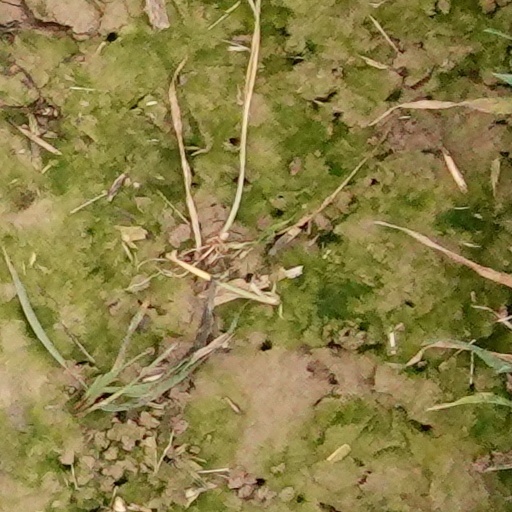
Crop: wheat